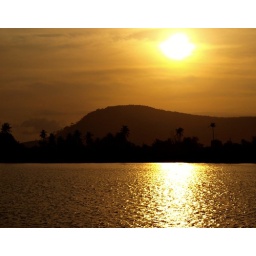
Kamchay river and Bokor mountain in Kampot